Robert Graves

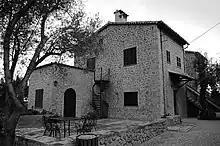
The home of Robert Graves in Deià, Mallorca

Immediately after the war, Graves with his wife, Nancy Nicholson had a growing family, but he was financially insecure and weakened physically and mentally: